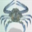
Label: cra